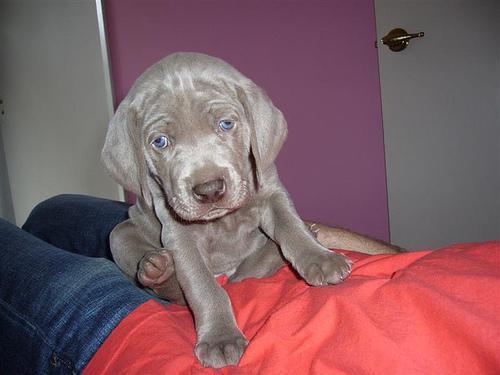
Weimaraner